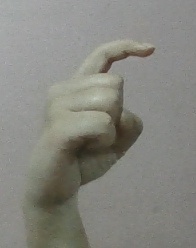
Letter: ra